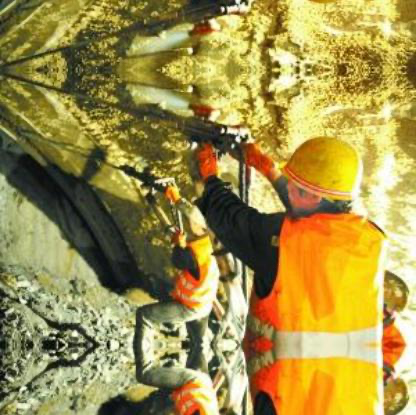
Objects in the image:
label: helmet